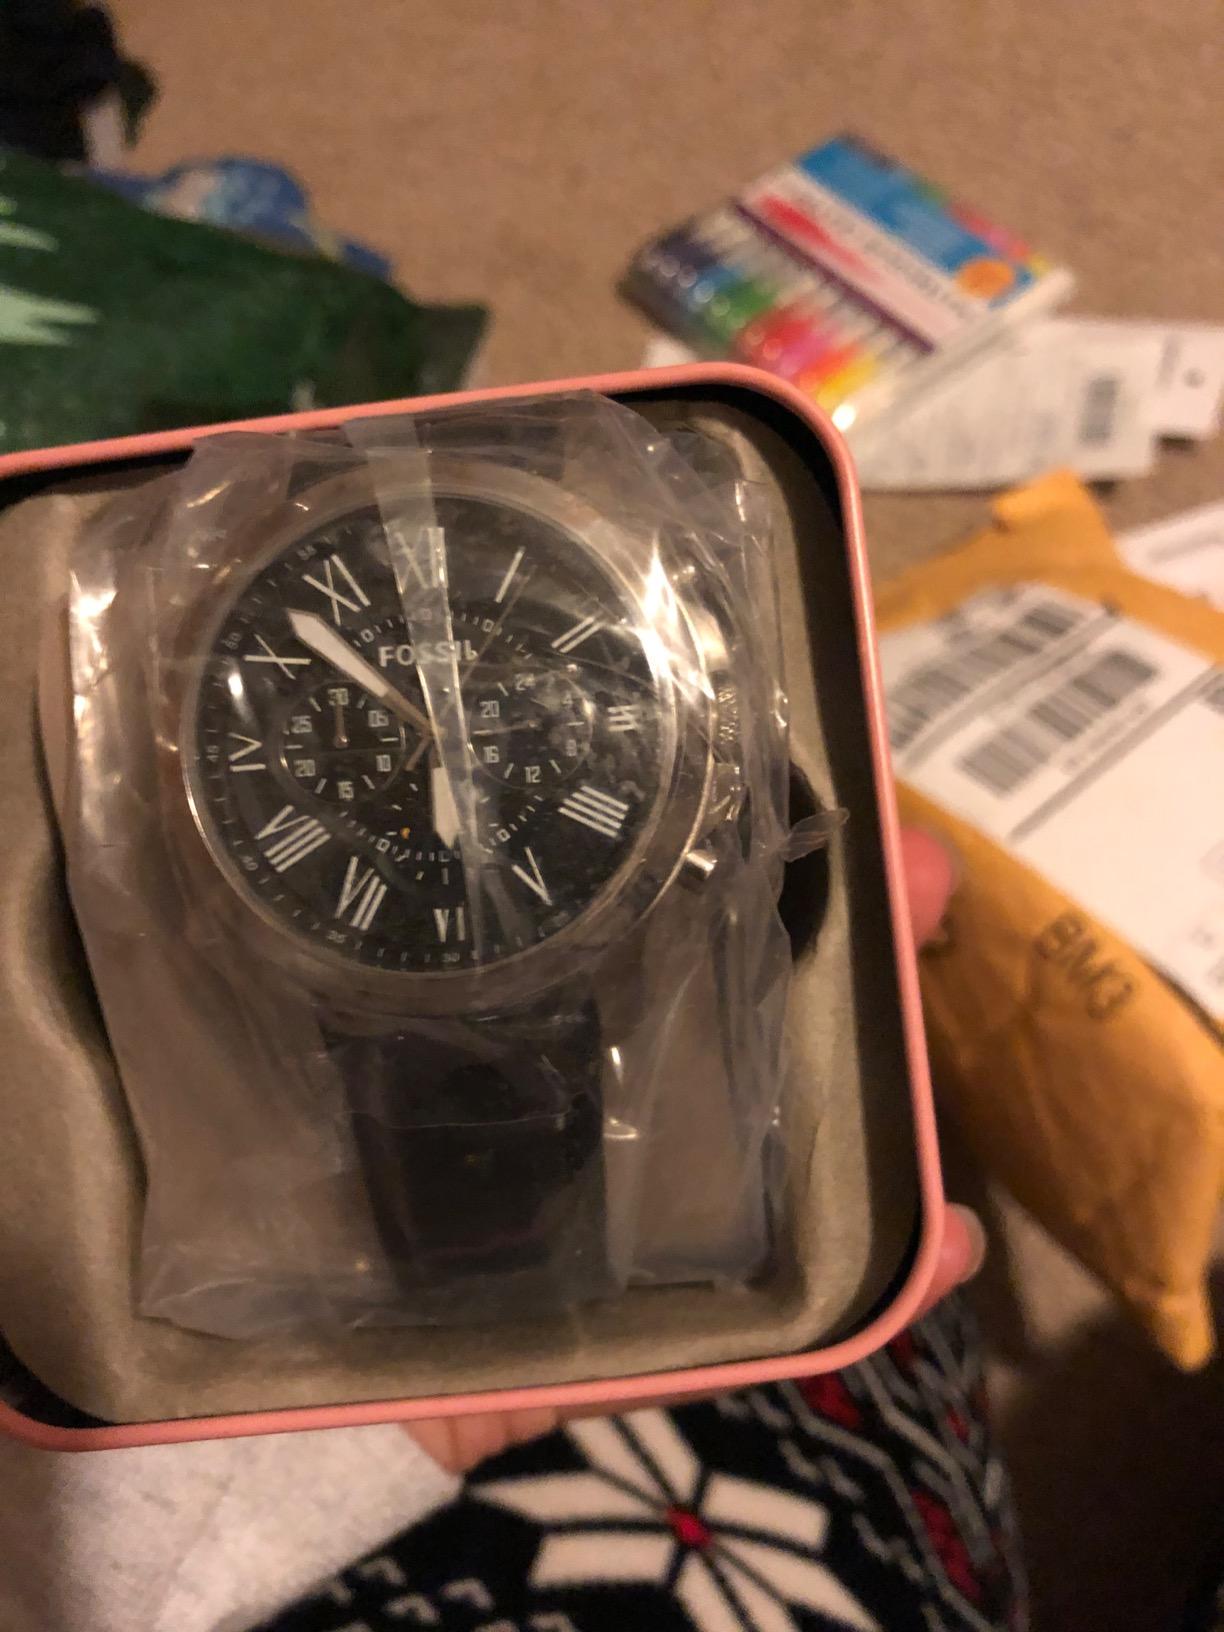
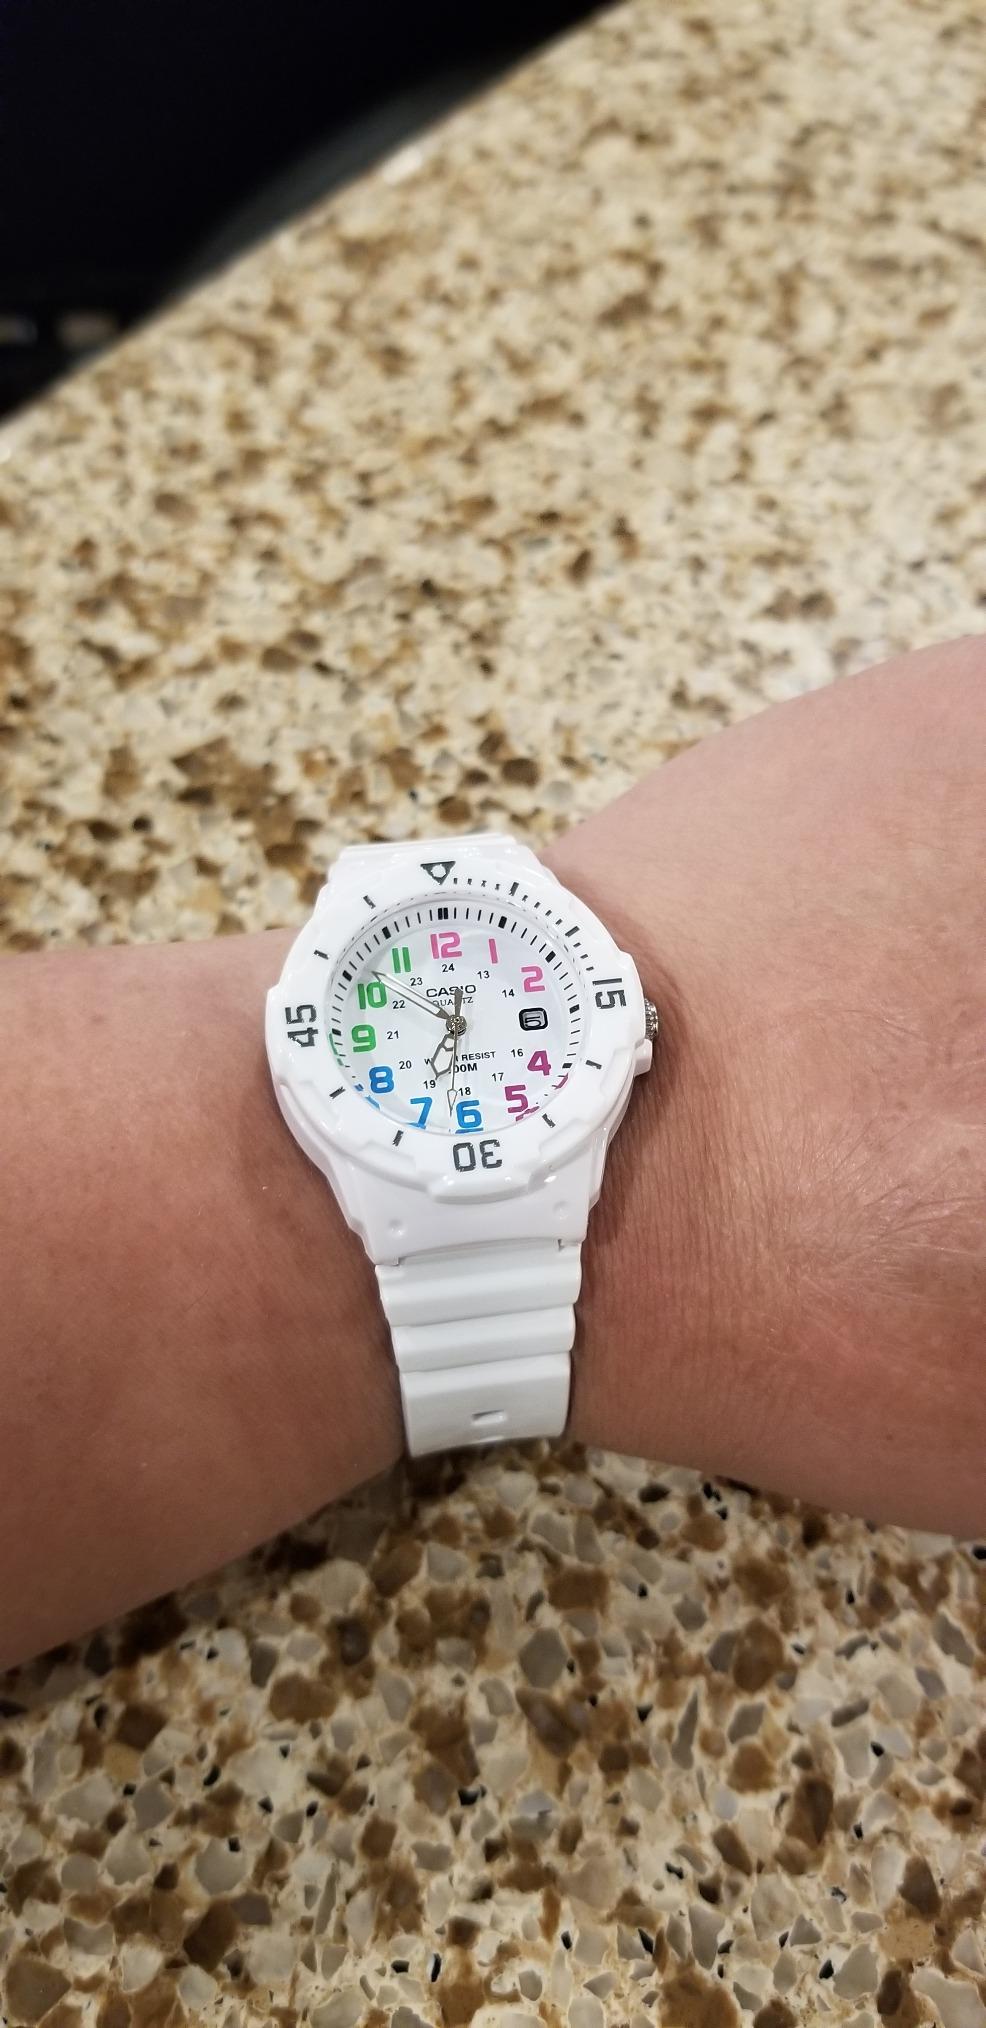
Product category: accessories_watch
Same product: no